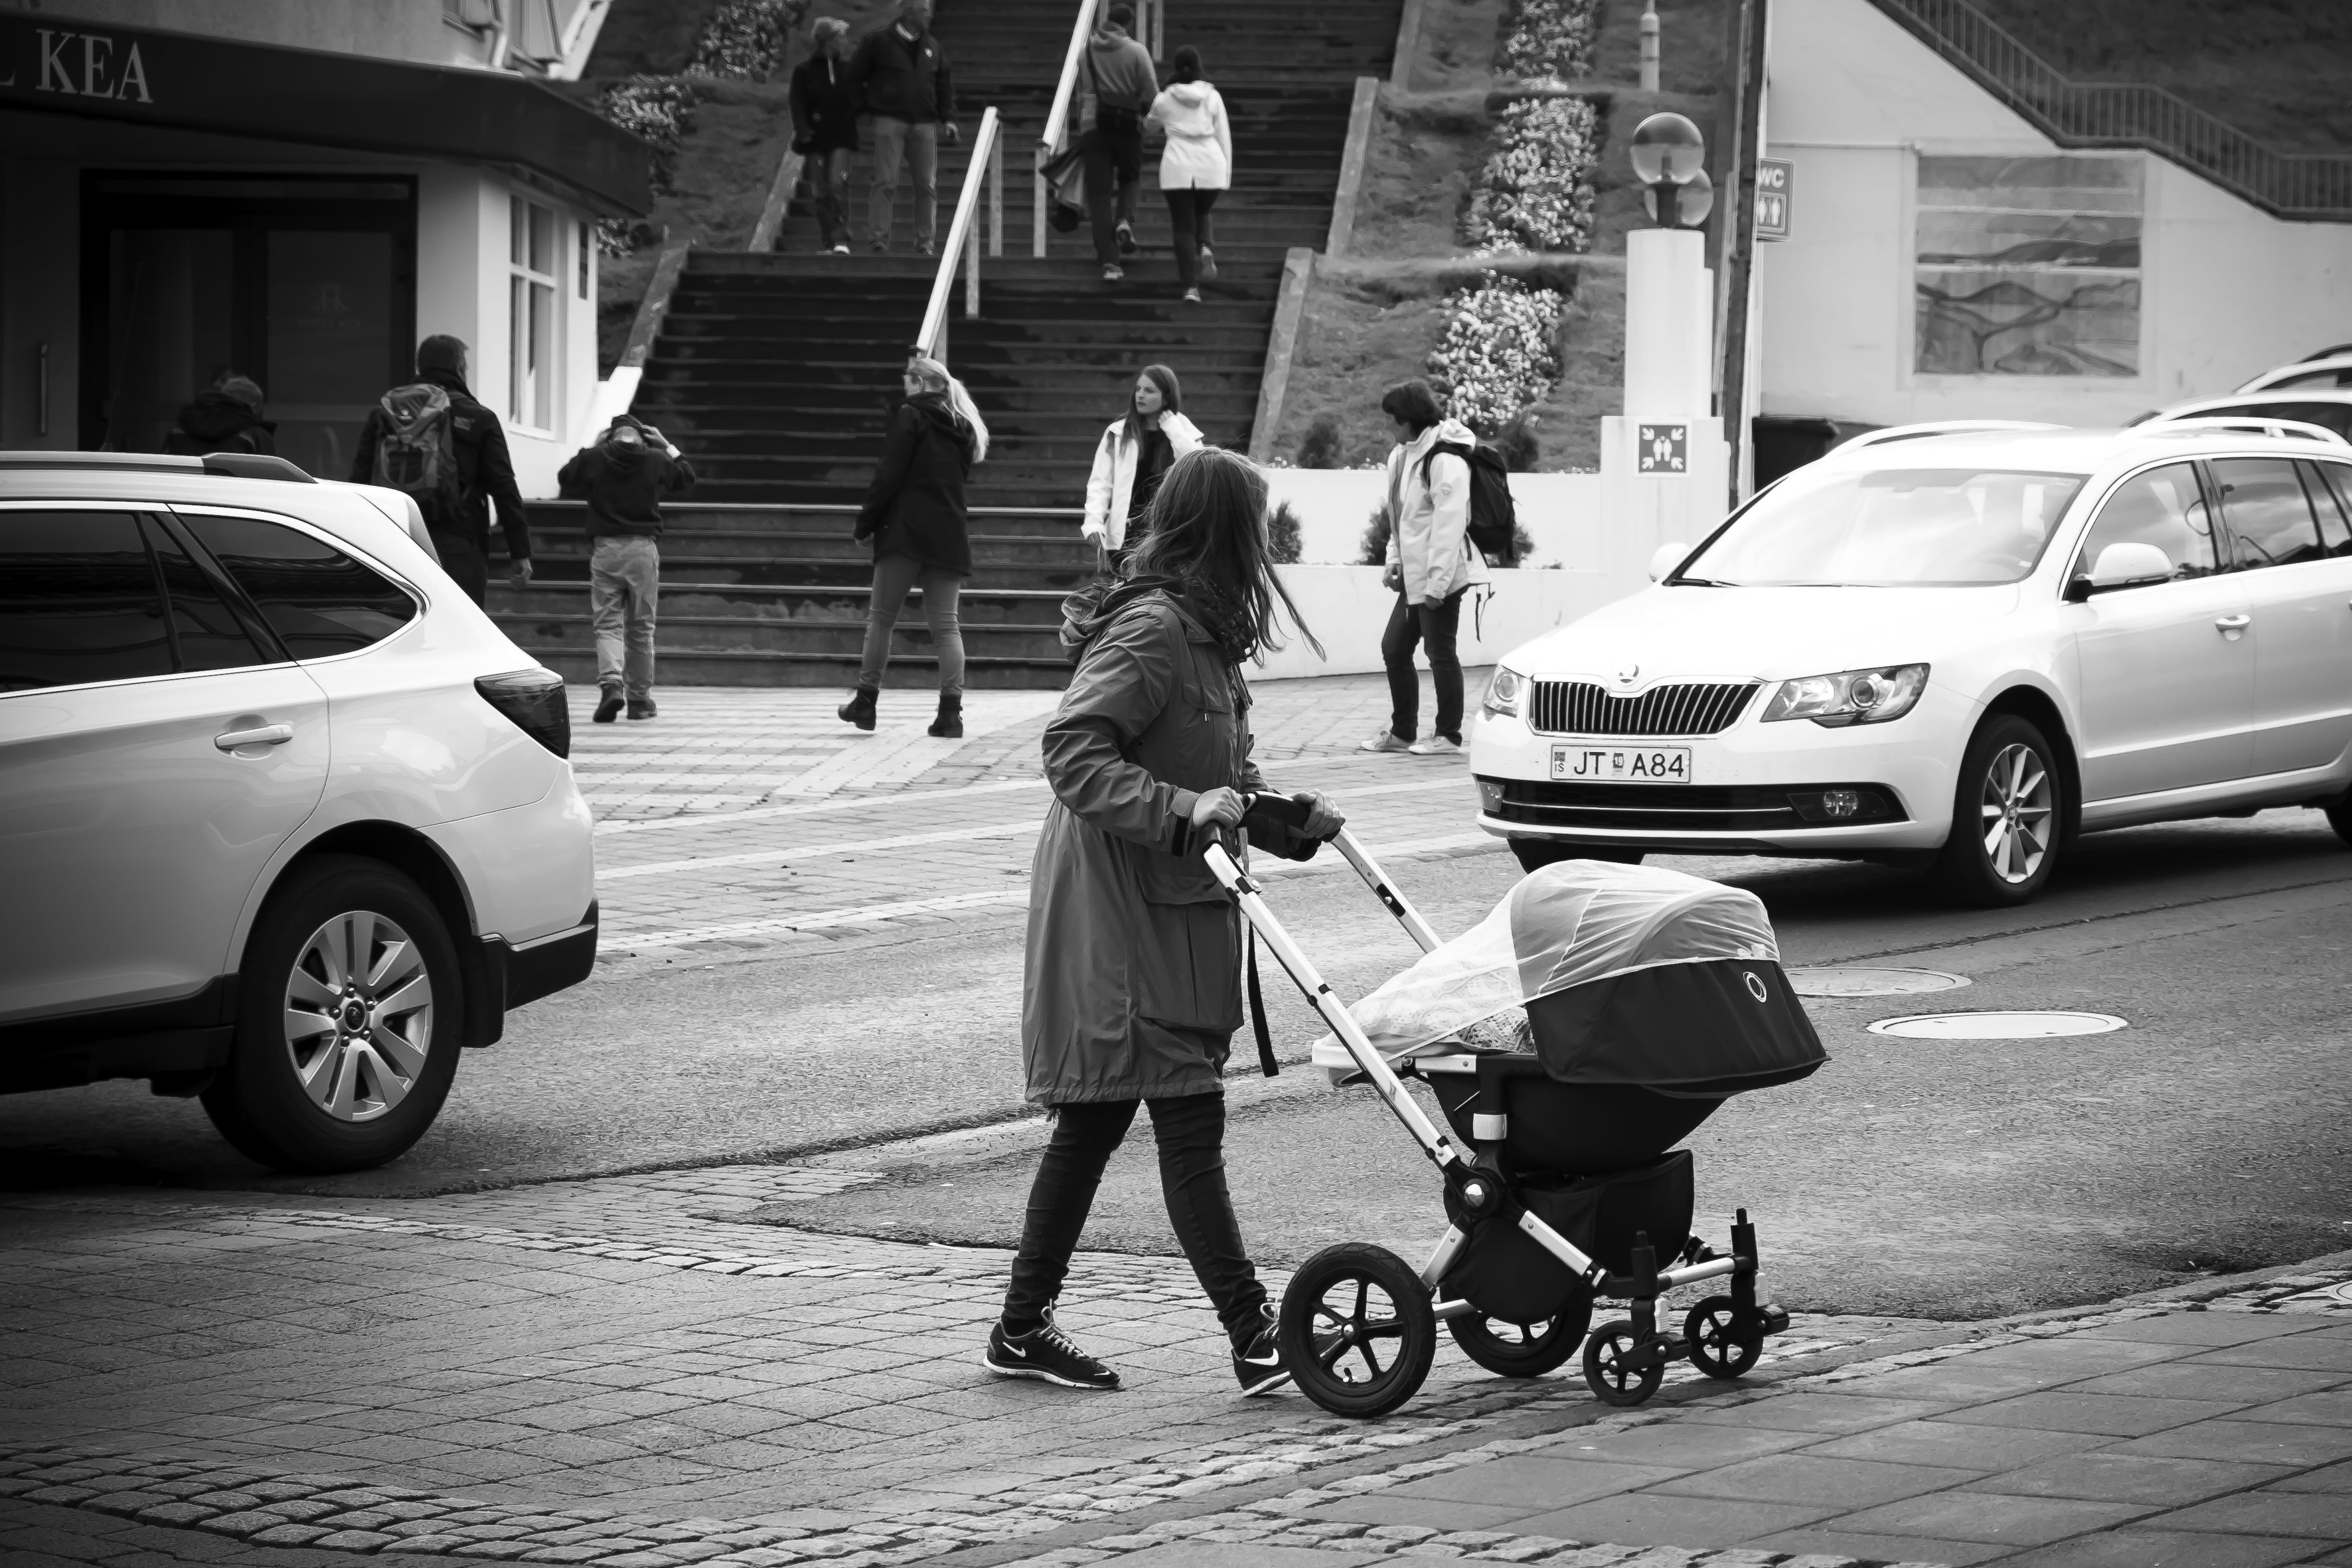
black and white, road, white, street, car, driving, urban, travel, fujifilm, vehicle, iceland, black, monochrome, bw, blackandwhite, blackwhite, is, infrastructure, glasses, ngc, fuji, fujixt1, fujix, noireblanc, akureyri, monochrome photography, automobile make